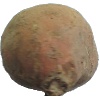
Label: Potato Sweet 1